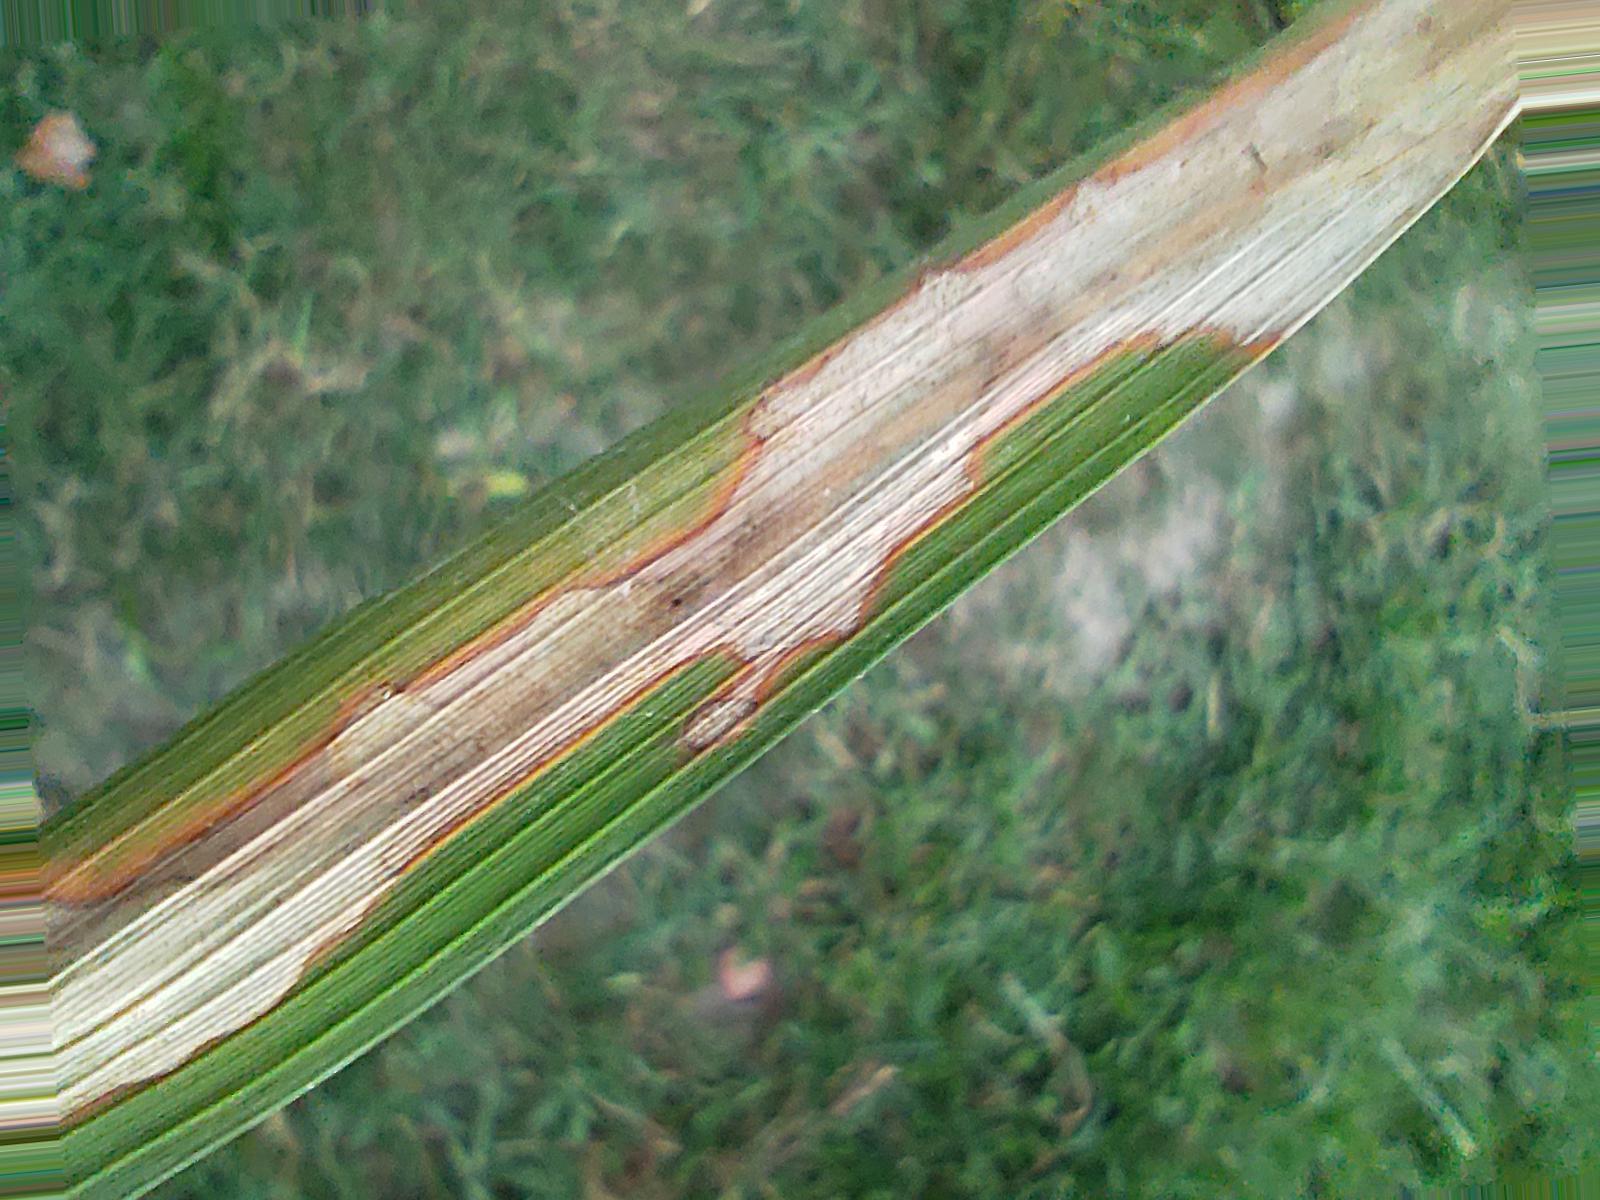
Nhãn: Bệnh Đốm Vằn ( Khô vằn ) ( Sheath Blight )